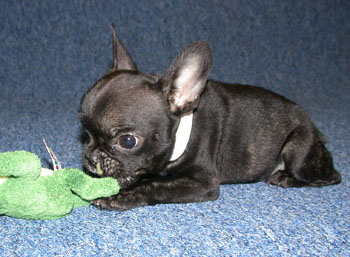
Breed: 1121-n000002-French_bulldog